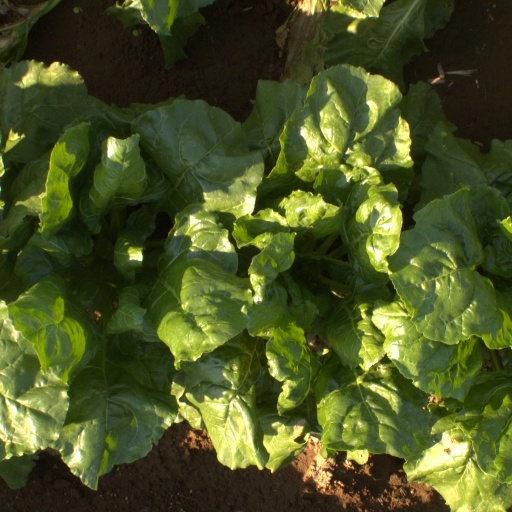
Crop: sugar beet